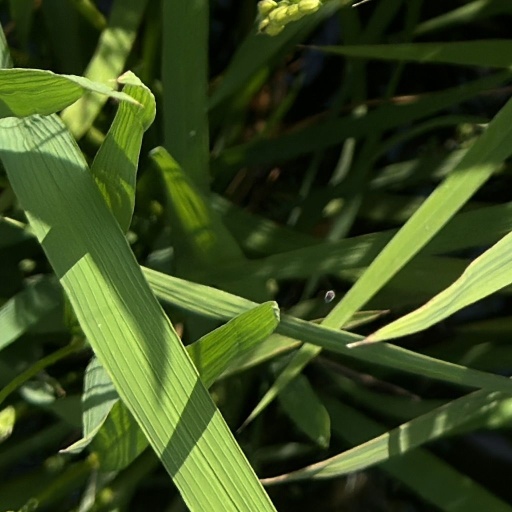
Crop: rice